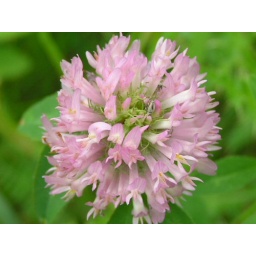
A wild pink clover in field west of my house